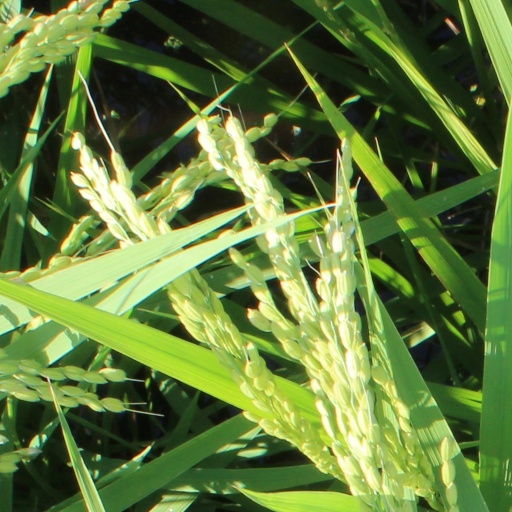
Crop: rice